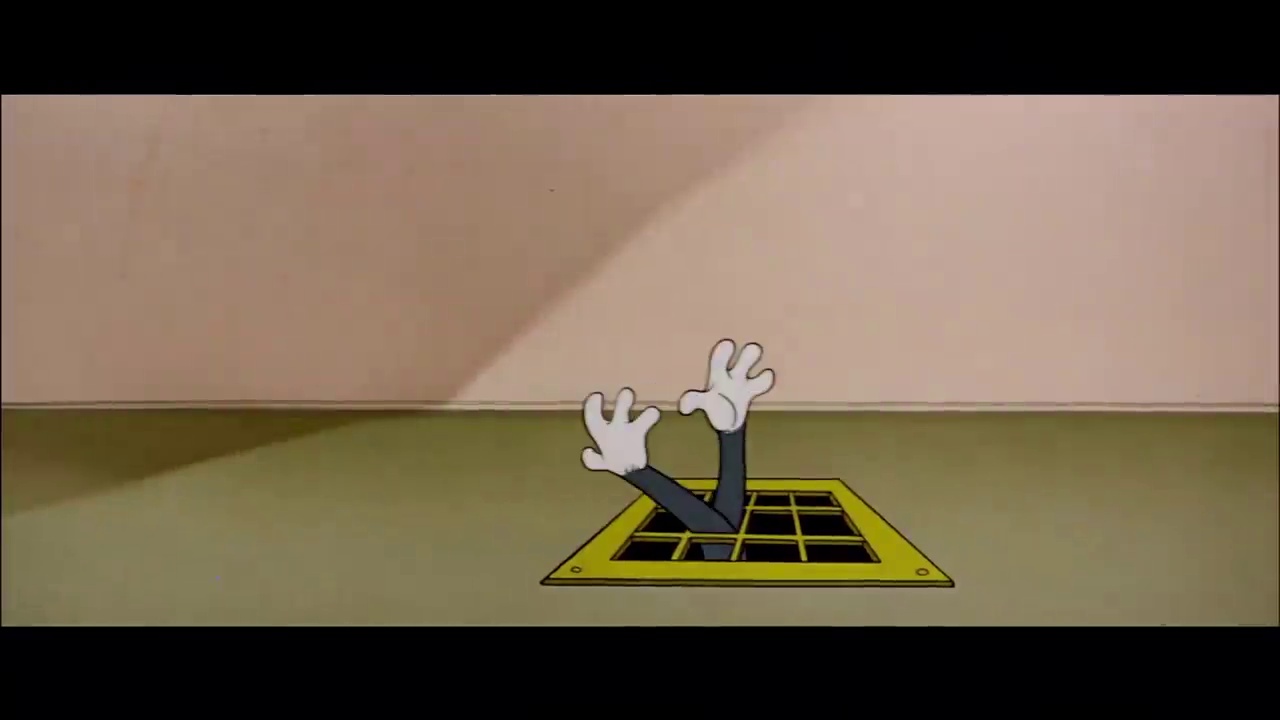
Portrait style: Cartoon Portrait